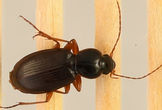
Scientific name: Synuchus impunctatus
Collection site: Bartlett Experimental Forest NEON (BART), plot BART_068